Jesuit Missions of Chiquitos

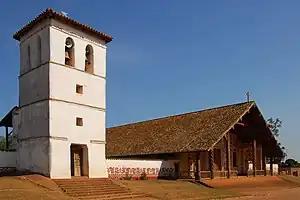
A church and stone bell-tower in three-quarter view (2009)

The fifth mission in the World Heritage Site, that of San Miguel de Velasco, was established by the Jesuits Fr. Felipe Suarez and Fr. Francisco Hervás in 1721. San Miguel was an offshoot of the mission of San Rafael de Velasco, where the population had grown too large. The mission church was built between 1752 and 1759, probably by Fr. Johann Messner, a collaborator with or student of Fr. Martin Schmid. The church was restored by Hans Roth between 1979 and 1983.